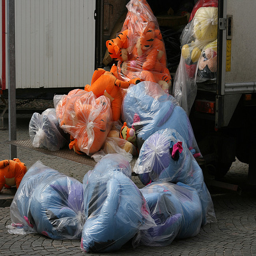
Bags filled with stuffed animals are falling out of a truck.
Bags full of winnie the pooh character stuffed animals
Several bags of stuffed toys lie on a parking lot.
Several bags of stuffed animals falling out of a truck.
Stuffed animals in plastic bags on the ground